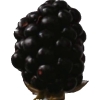
Label: blackberry